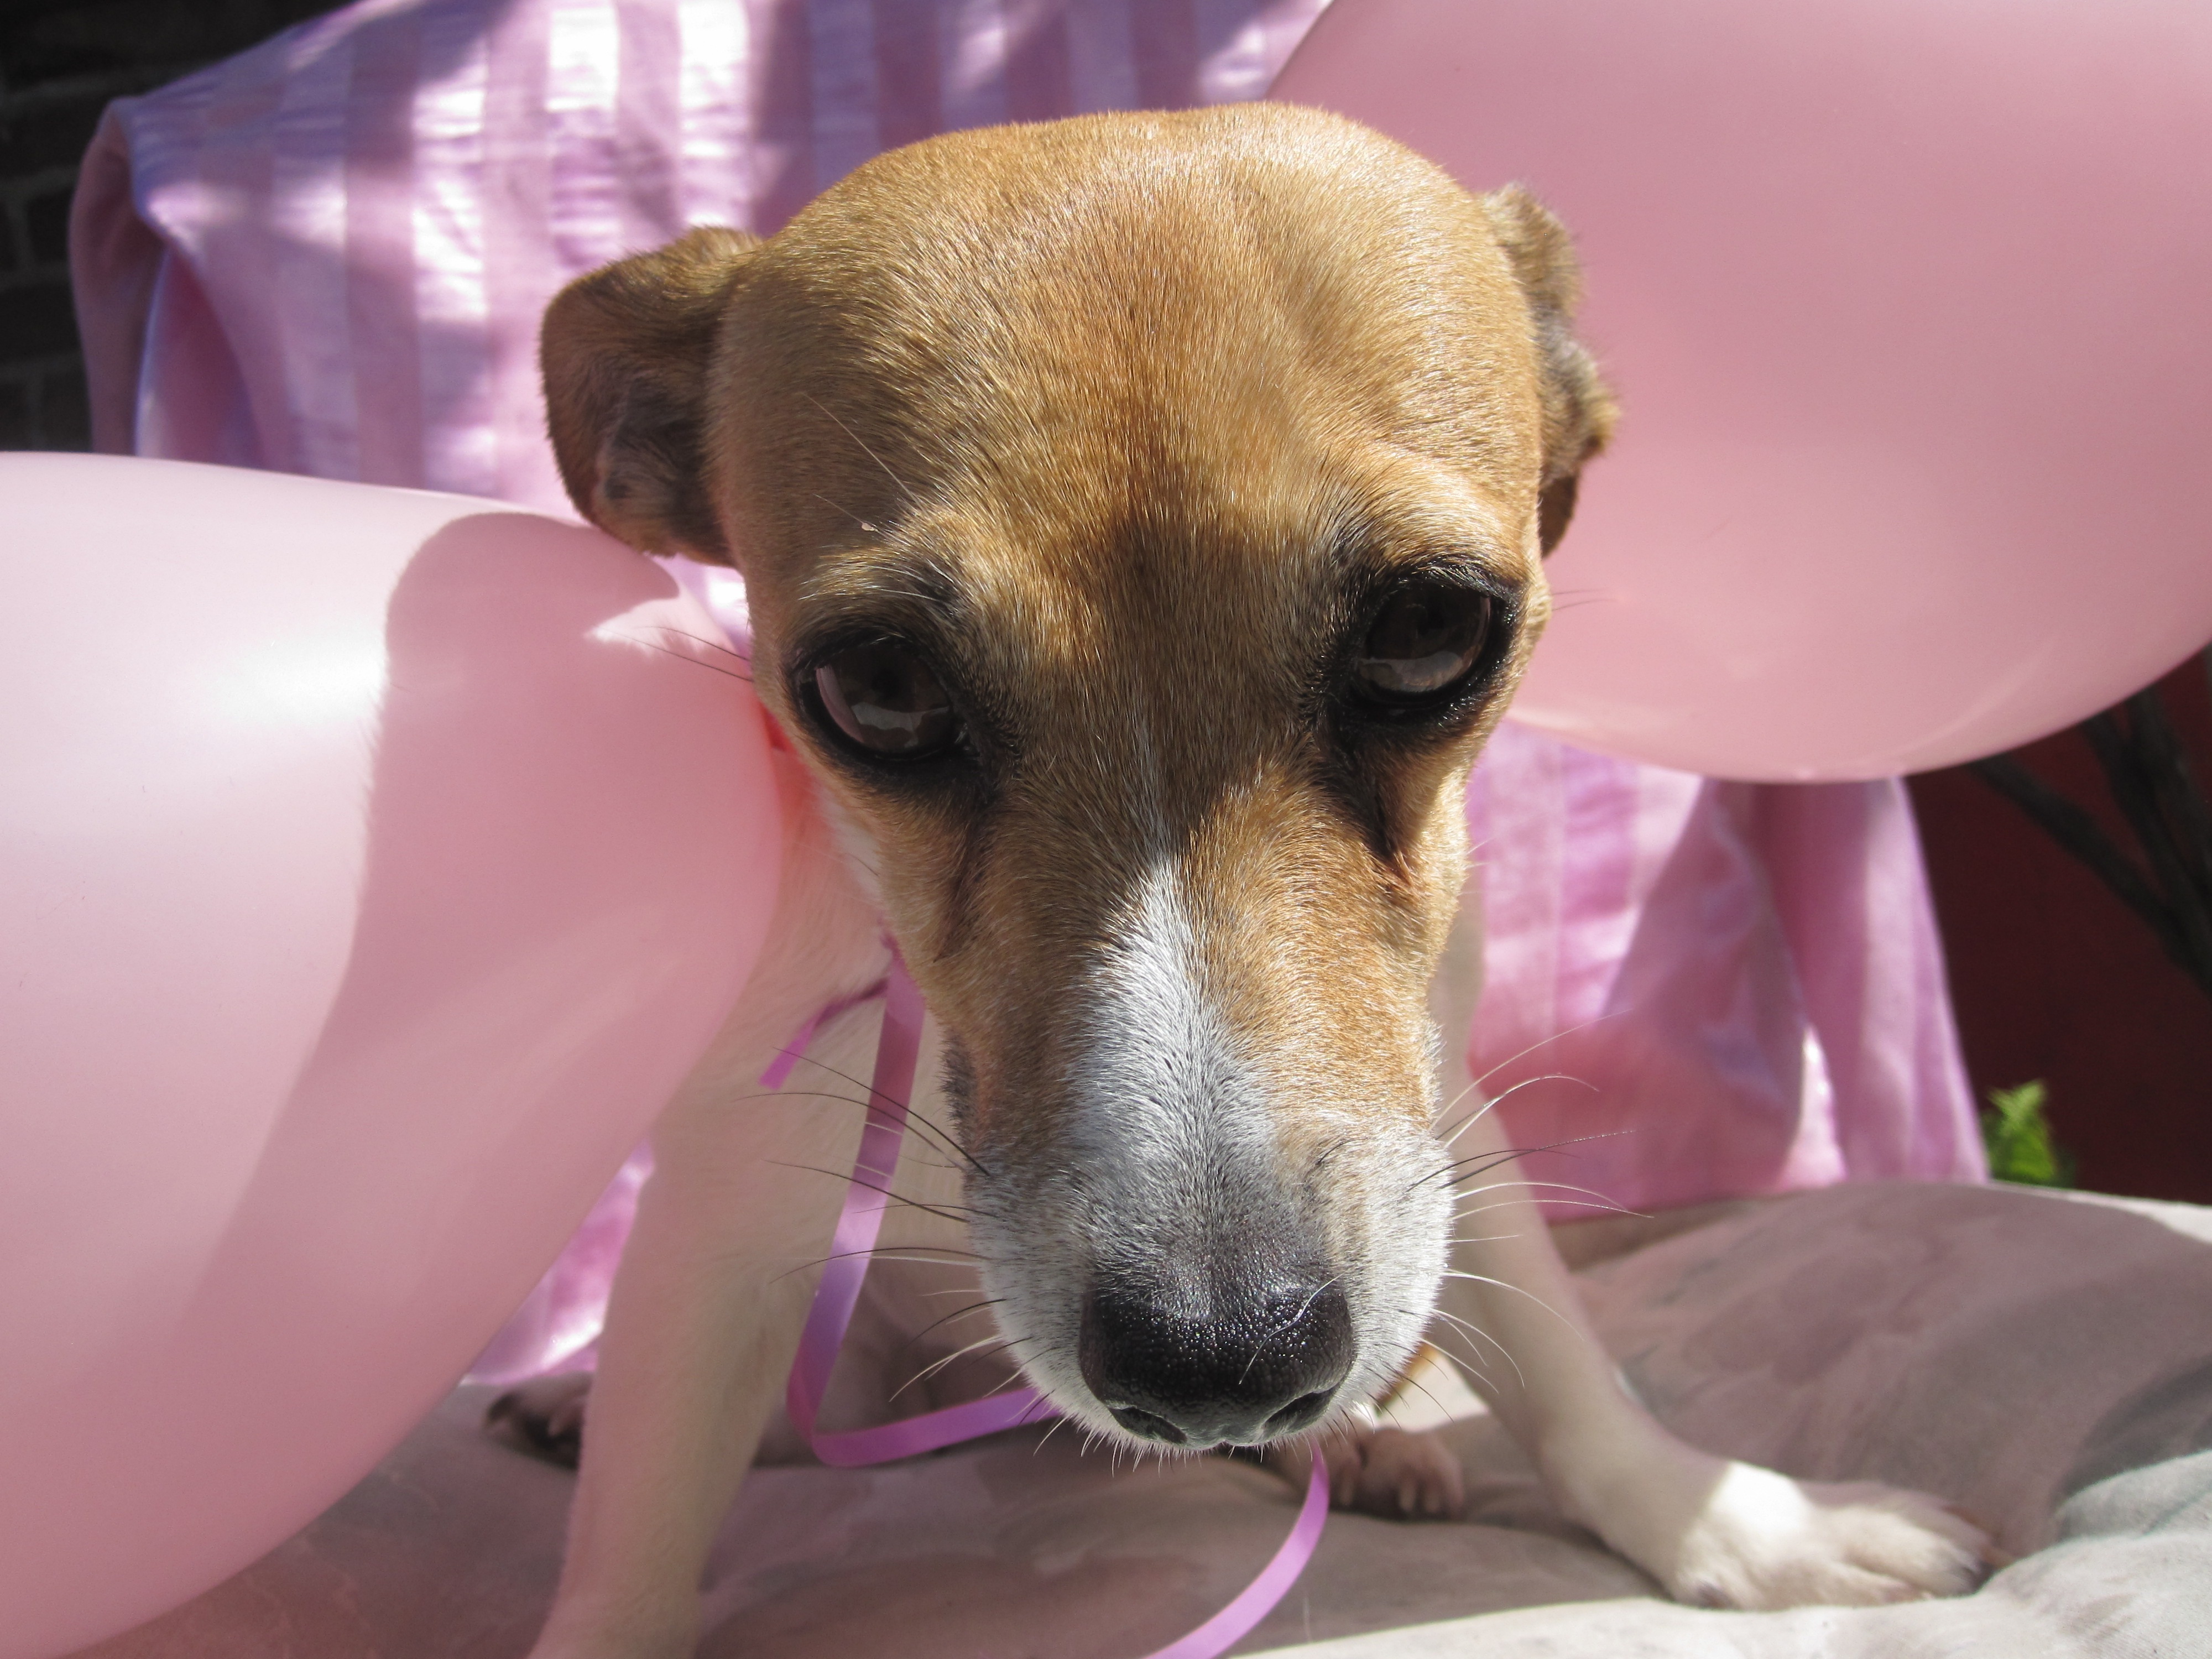
puppy, dog, animal, pet, mammal, pink, dogs, animals, vertebrate, dog breed, terrier, doggy, jack russel, dog like mammal, dog crossbreeds